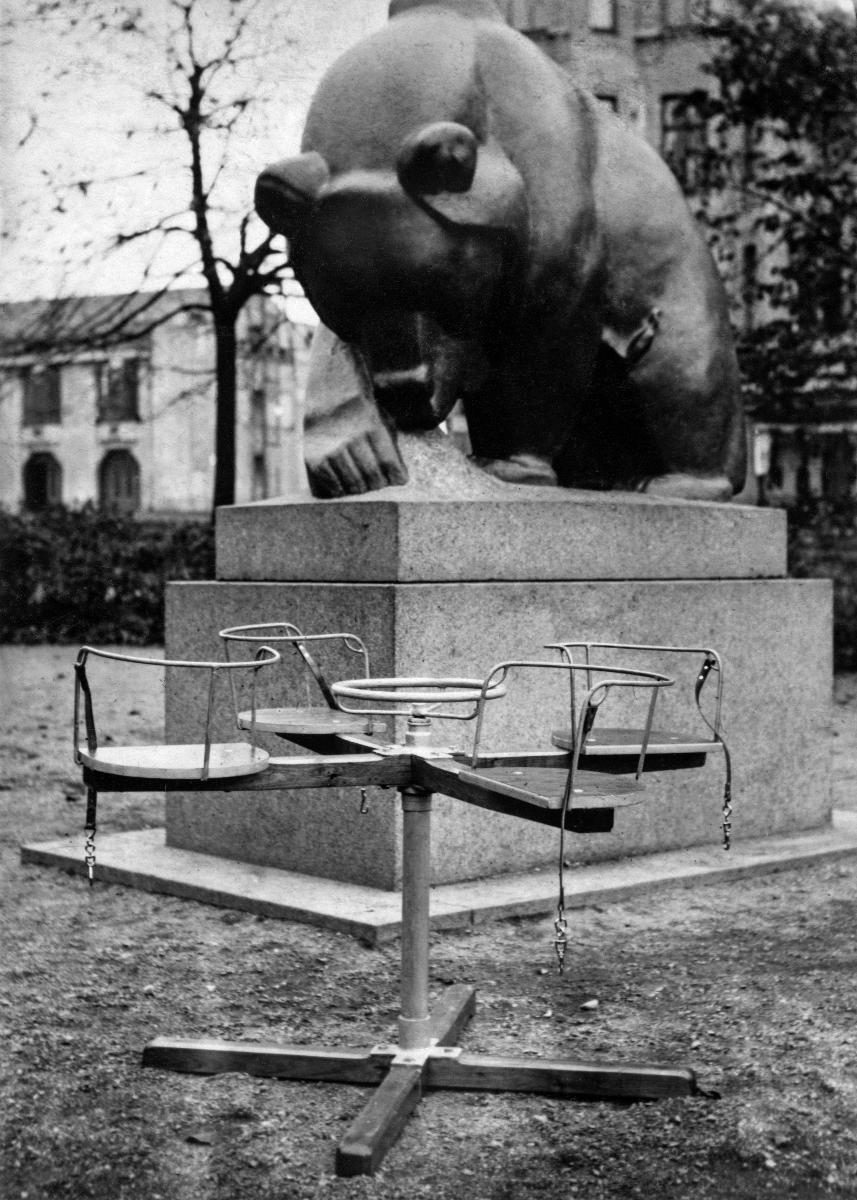
Lastenkaruselli Kallion Karhupuistossa
Children's carousel in Karhupuisto park in Kallio
sisällön kuvaus: Lastenkaruselli Kallion Karhupuistossa Helsingissä 1933. content description: A children's carousel in Karhupuisto park in Kallio, Helsinki 1933.
Vuosi: 1933
Paikka: Suomi; Suomi, Uusimaa, Helsinki; Suomi, Uusimaa, Helsinki, Kallio Helsinki
Aiheet: puistot; karusellit; leikkipaikat; parks; merry-go-rounds; carousels; playing grounds; playsites; parker; karuseller; lekplatser (barn)